Miami Exposé

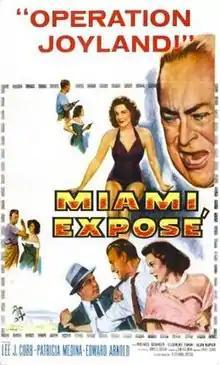
Theatrical release poster

Miami Exposé is a 1956 American film noir crime film directed by Fred F. Sears and starring Lee J. Cobb, Patricia Medina and Edward Arnold. The film marked the last performance of Arnold, who was fatally stricken during the production. Also in the film is a brief appearance by boxing great Jake "The Raging Bull" LaMotta, playing a thug during the Everglades chase scene.